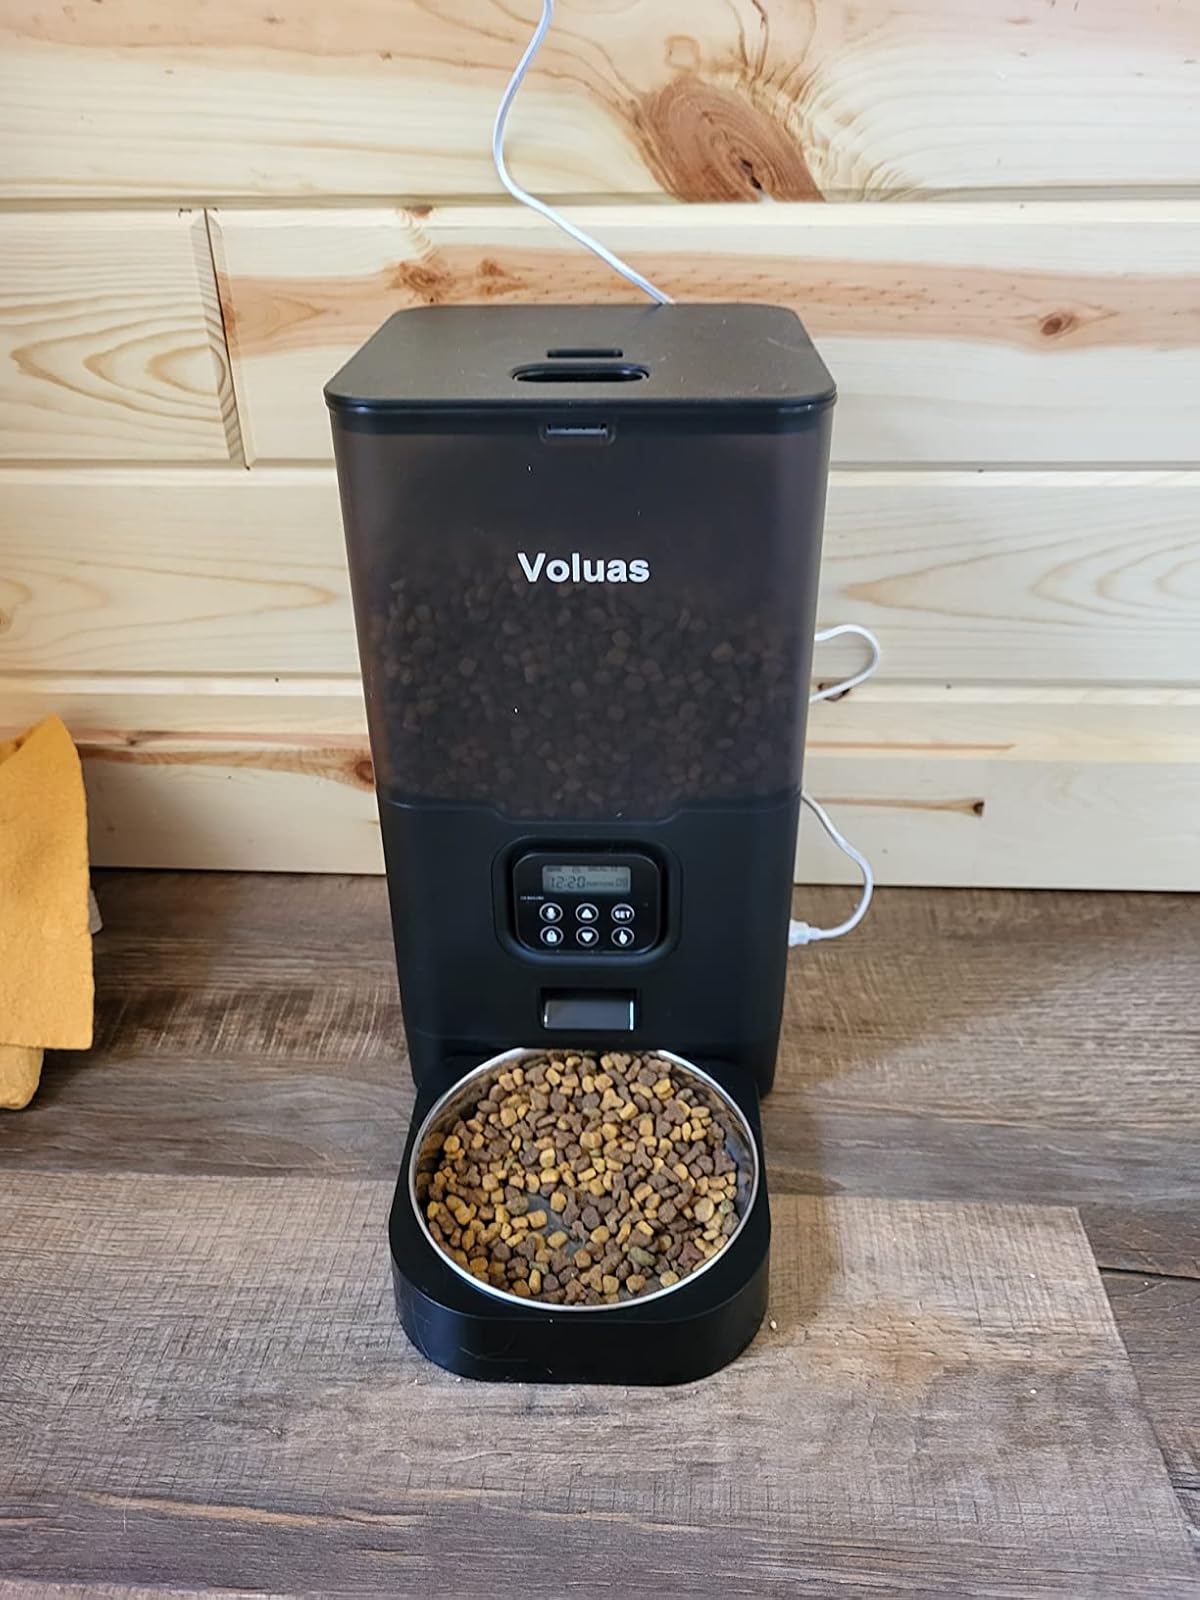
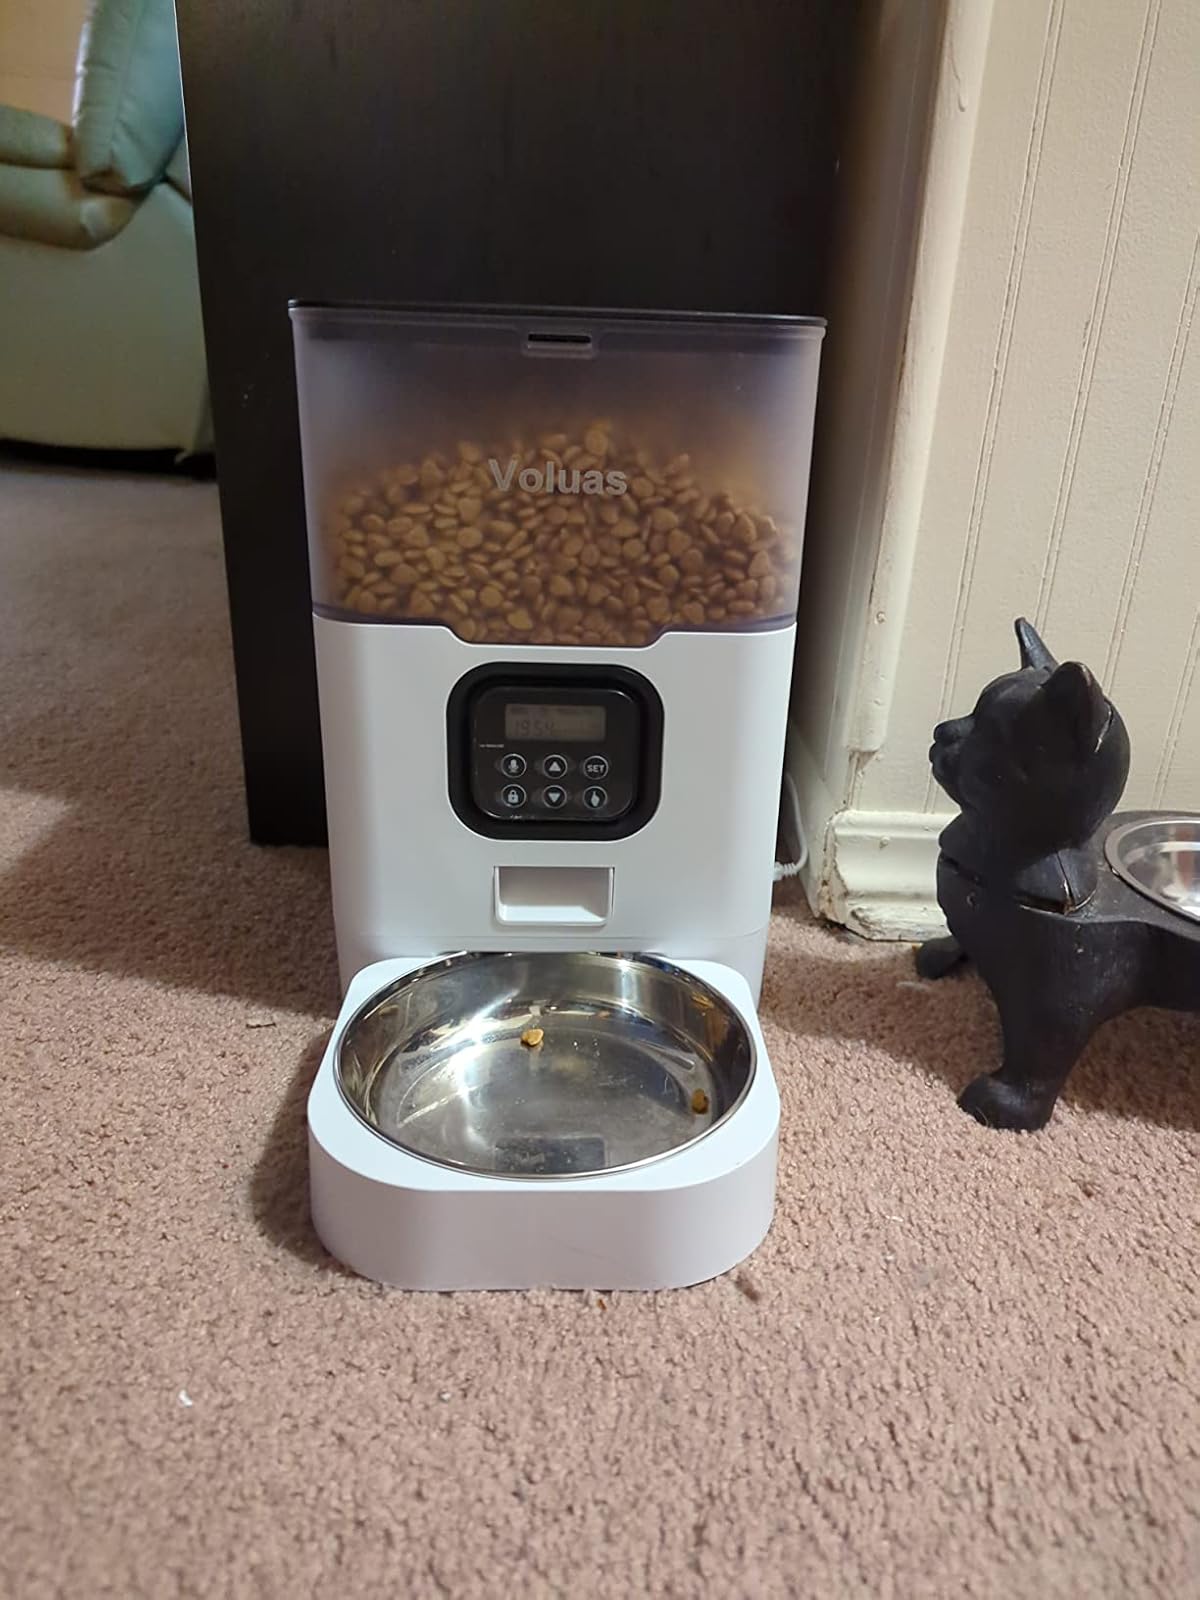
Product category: items_feeder
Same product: no